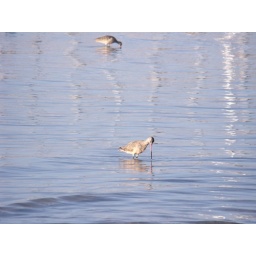
two marbled godwits wading in the blue water